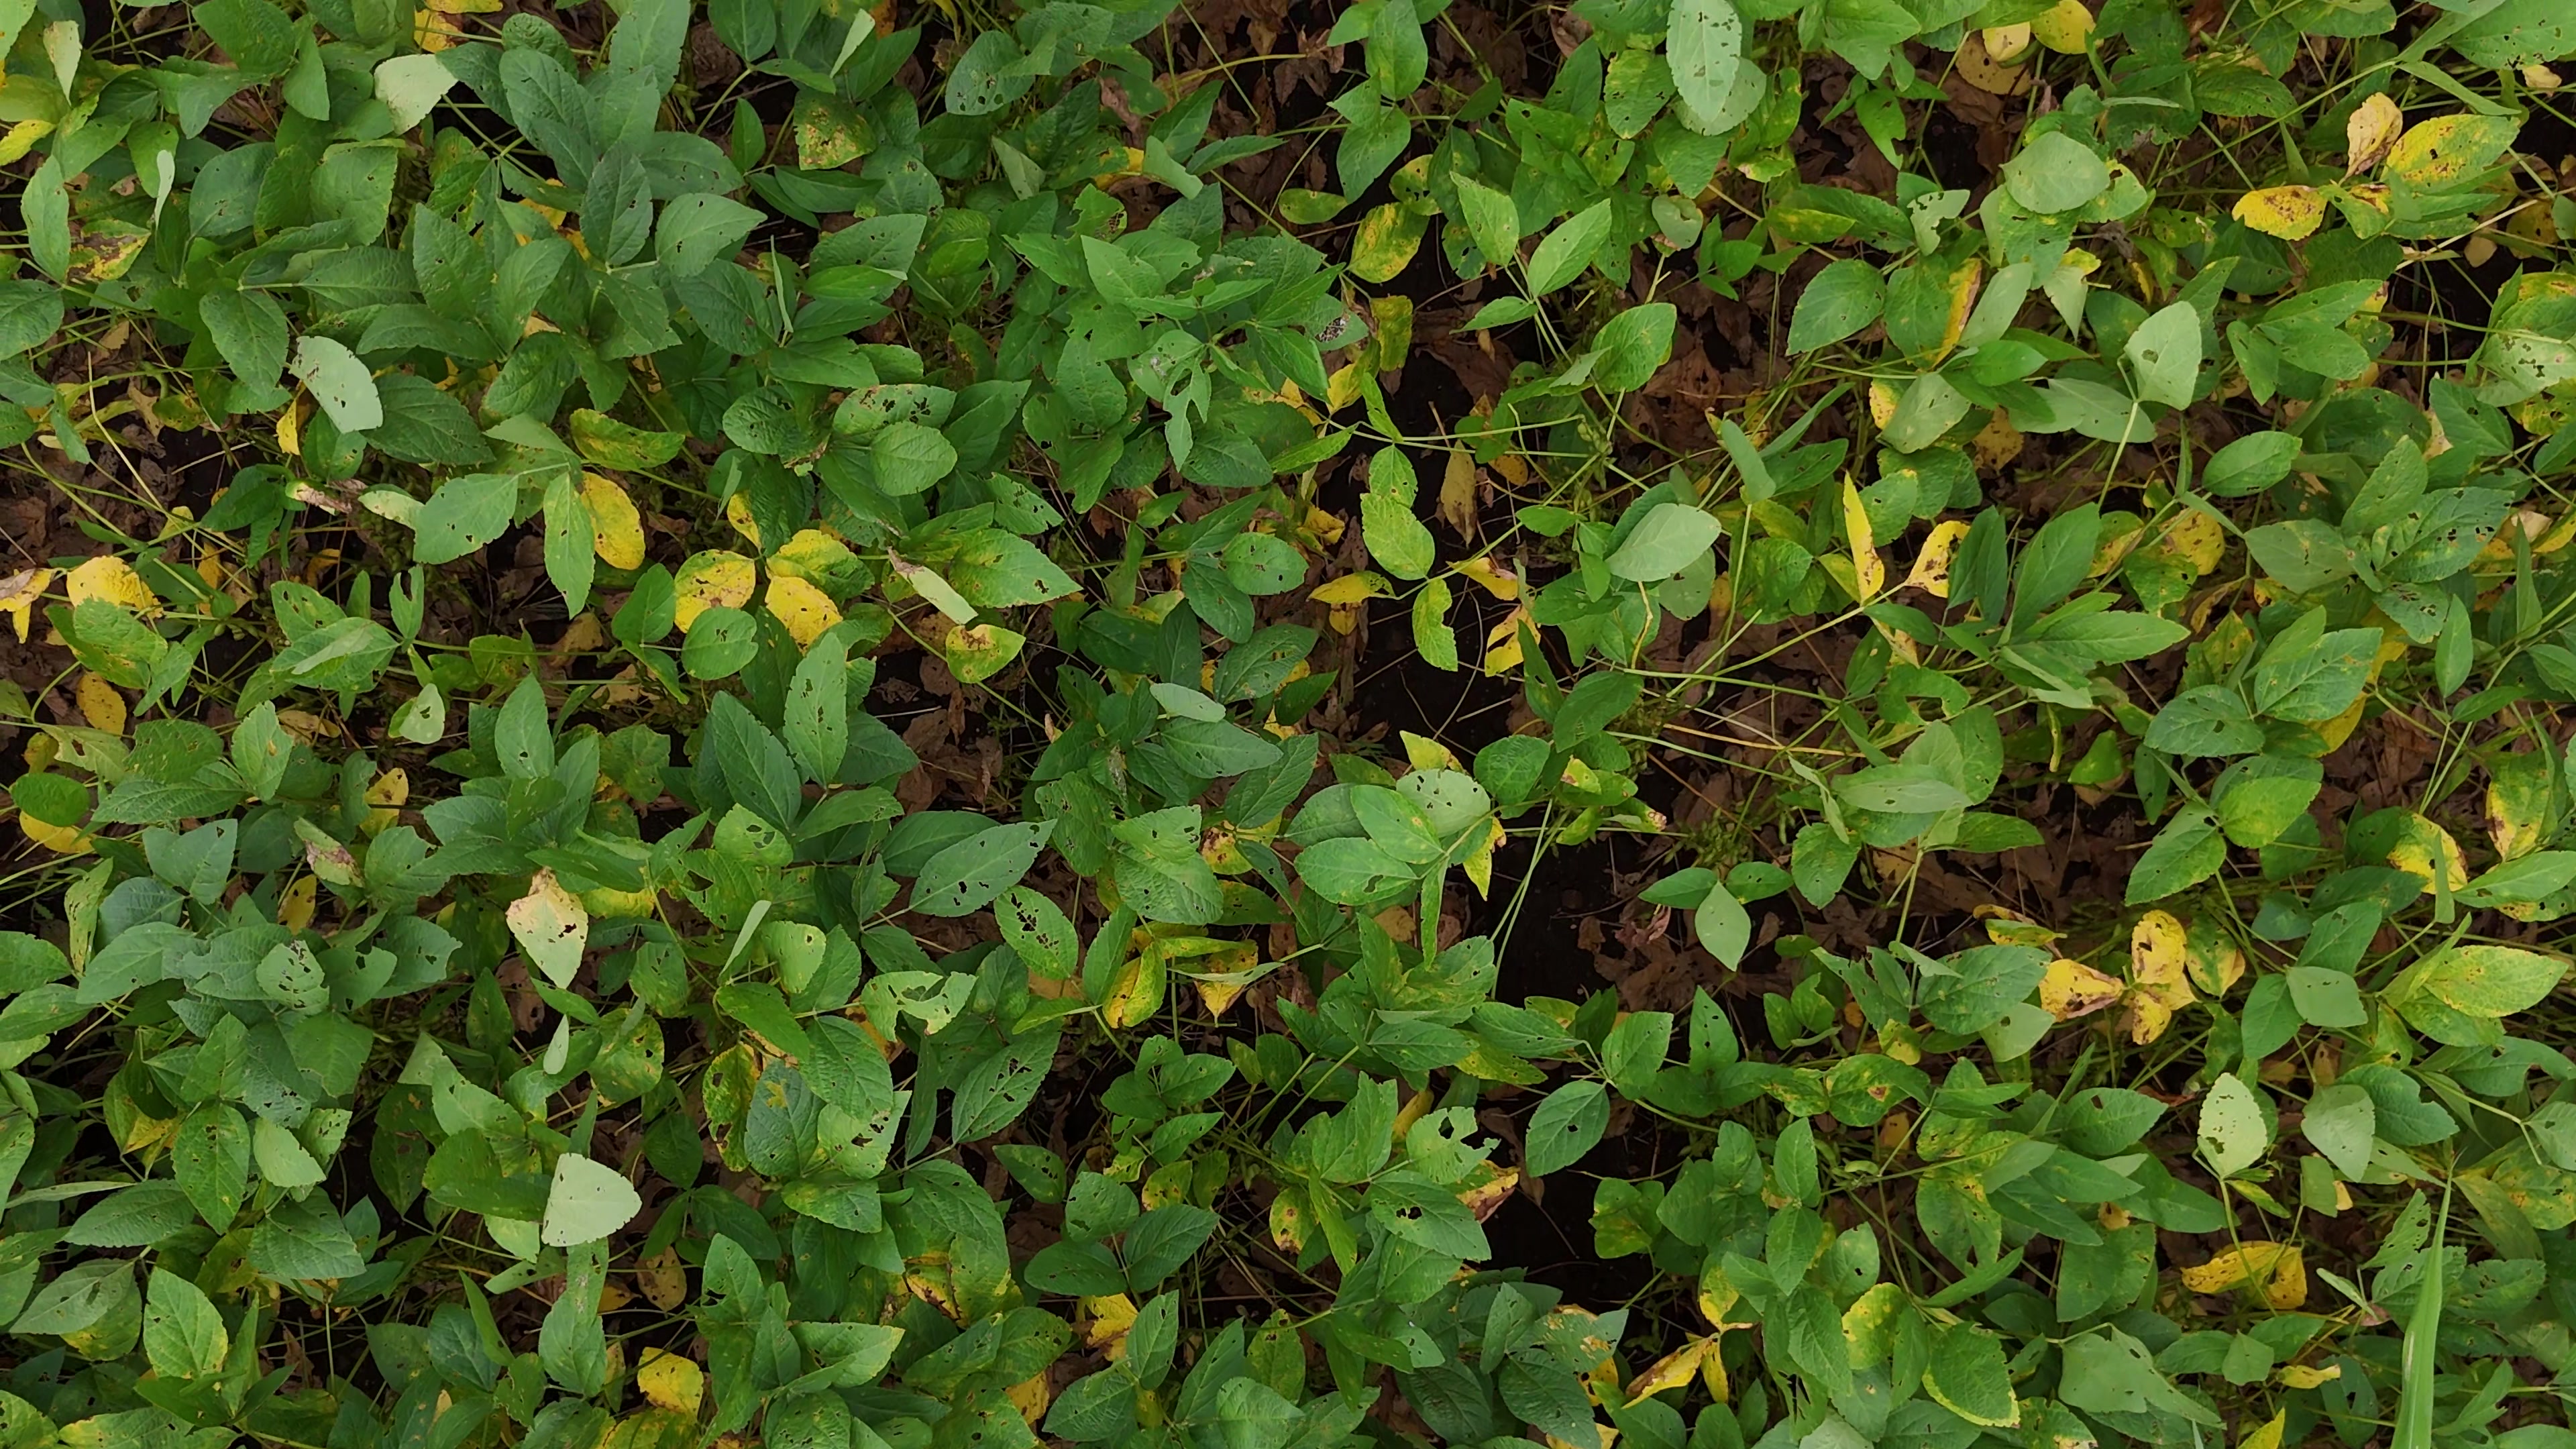
Label: Rust